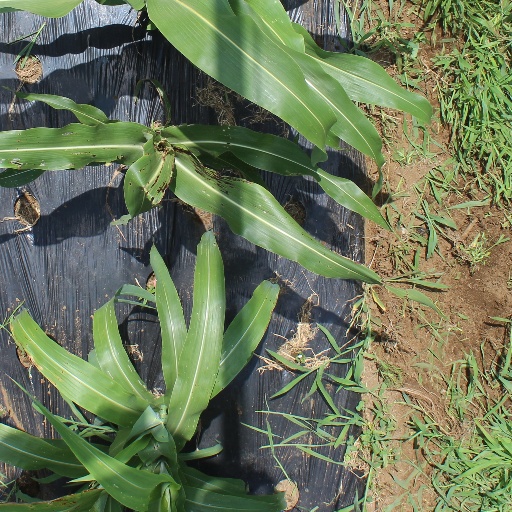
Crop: sorghum